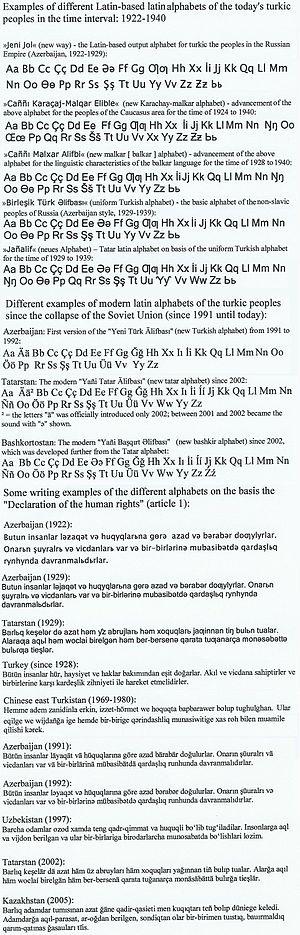
L’alphabet turcique uniforme est une extension de l’alphabet latin utilisée par les peuples Turcs de l’URSS dans les années 1930, et a été révisé par le Conseil turcique dans les années 2000.